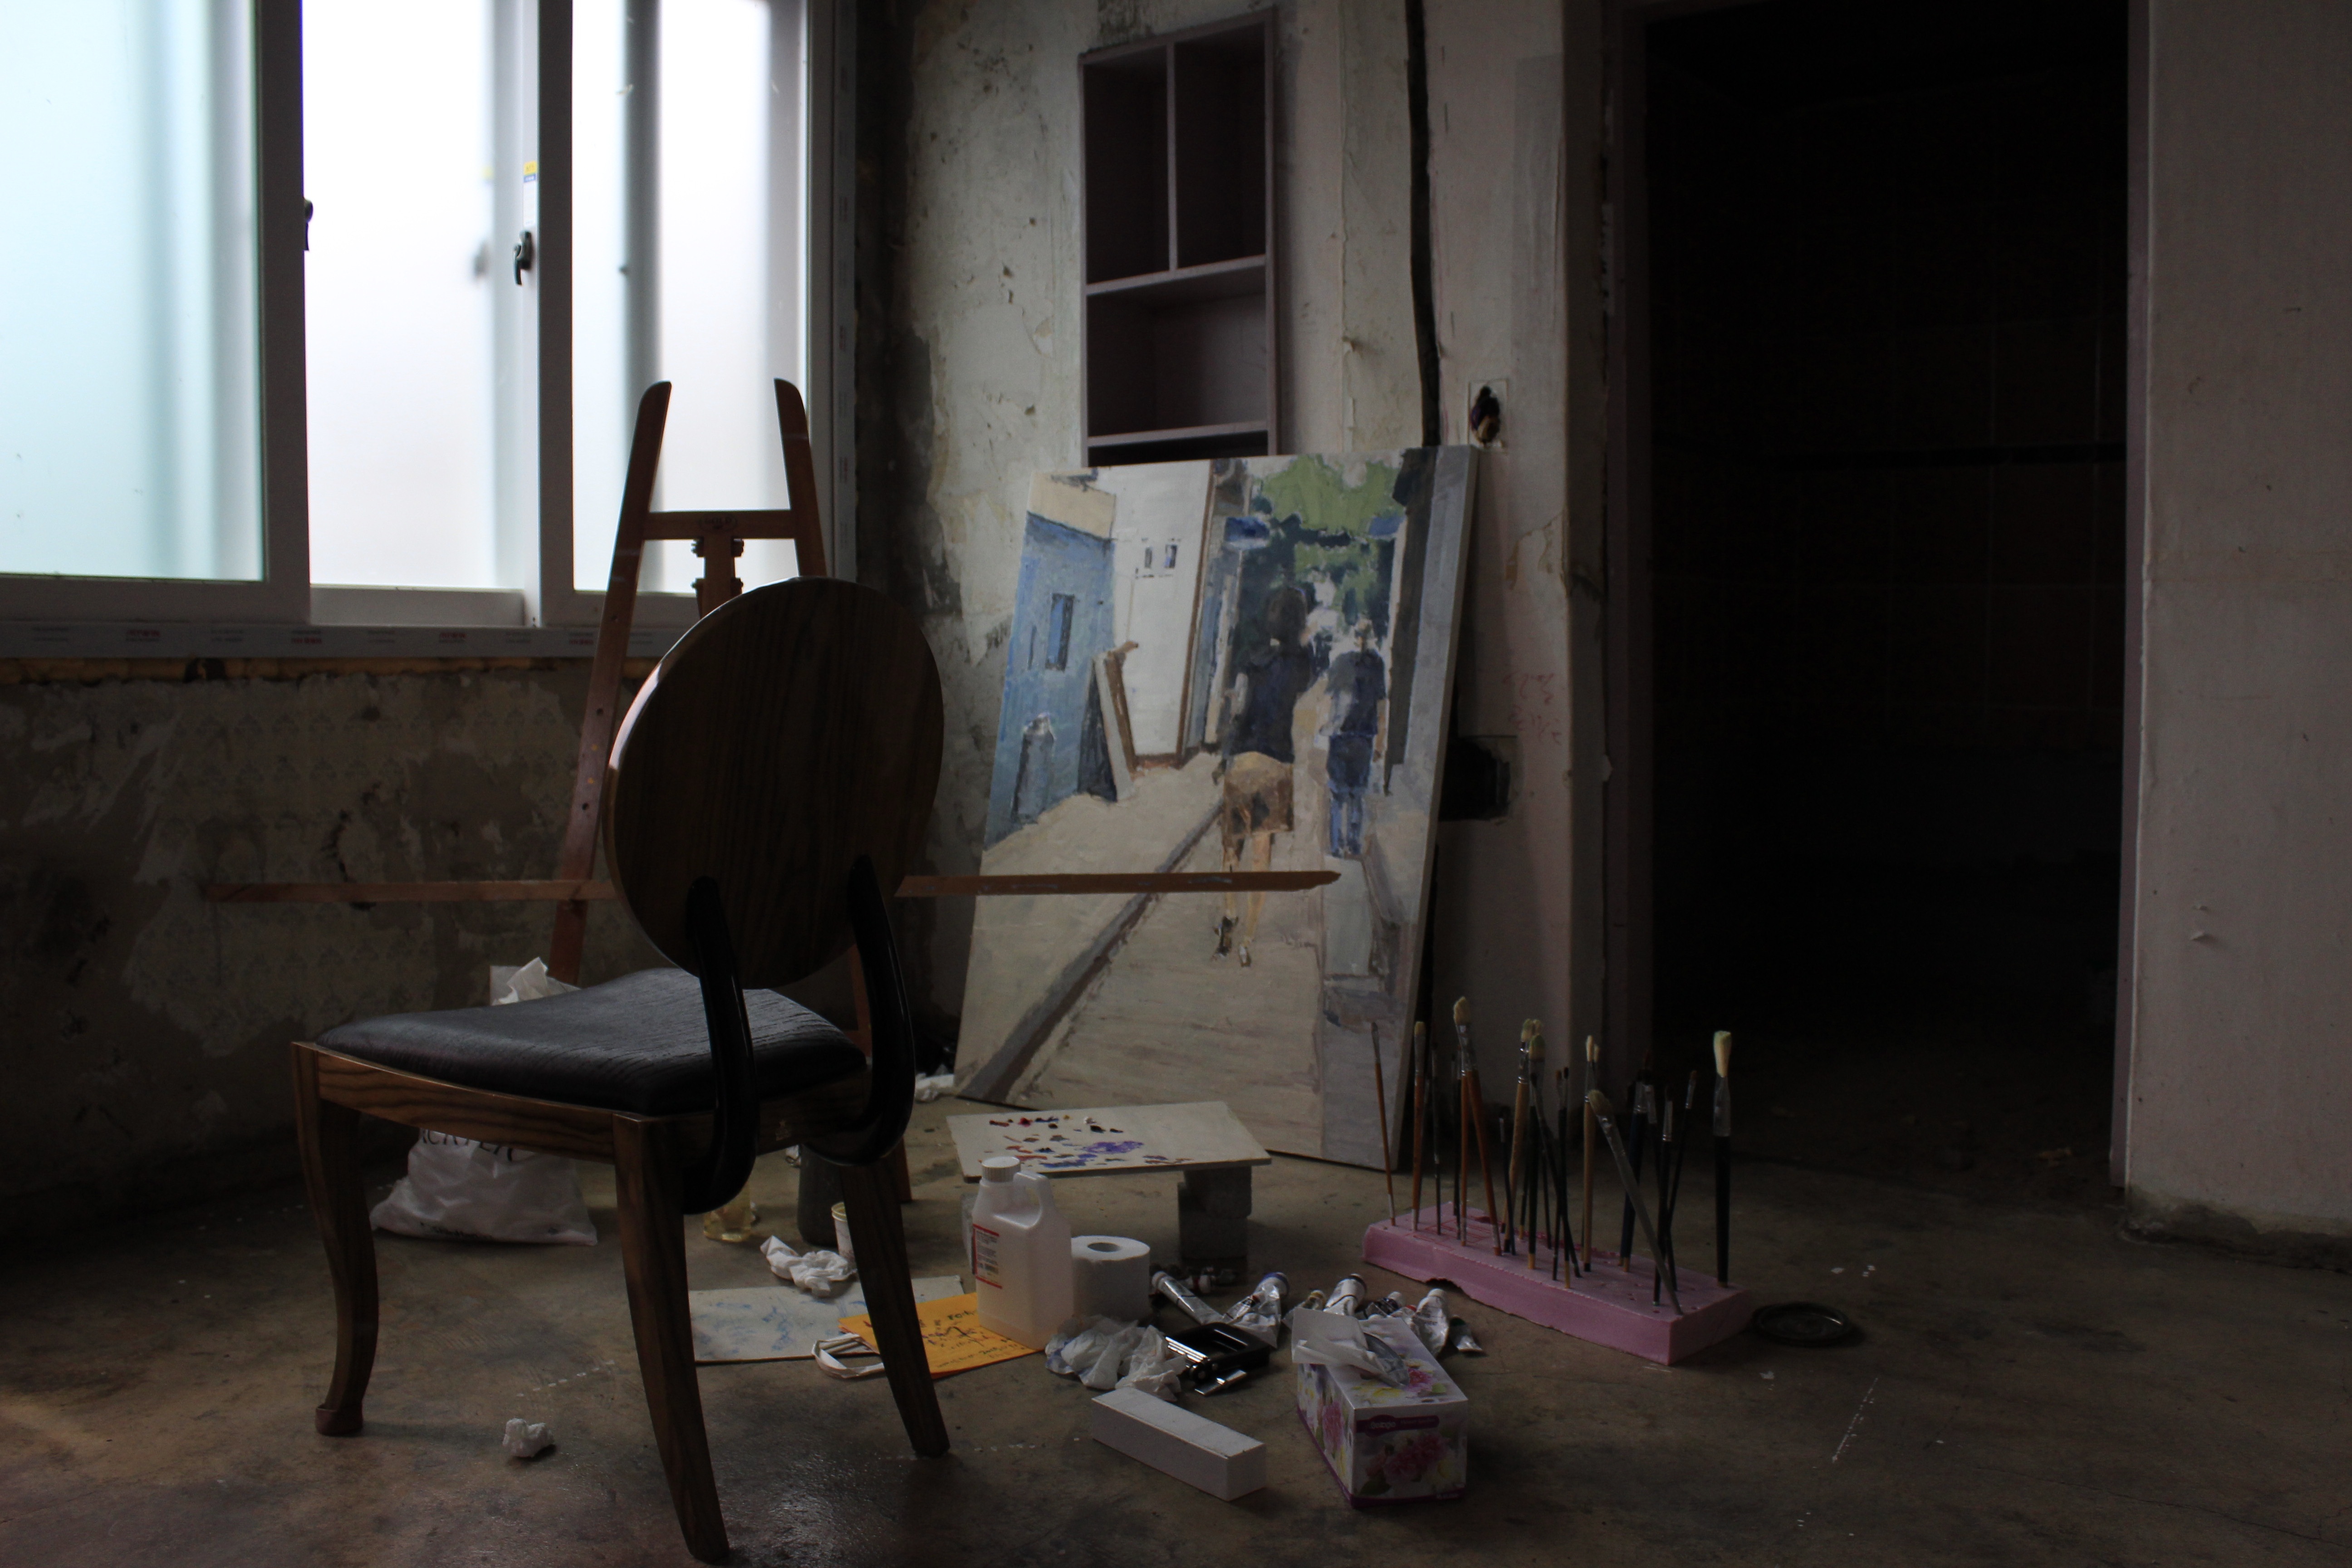
table, wood, house, chair, floor, home, studio, furniture, painter, figure, design, tourist attraction, work place, gunsan travel, art city, stulio